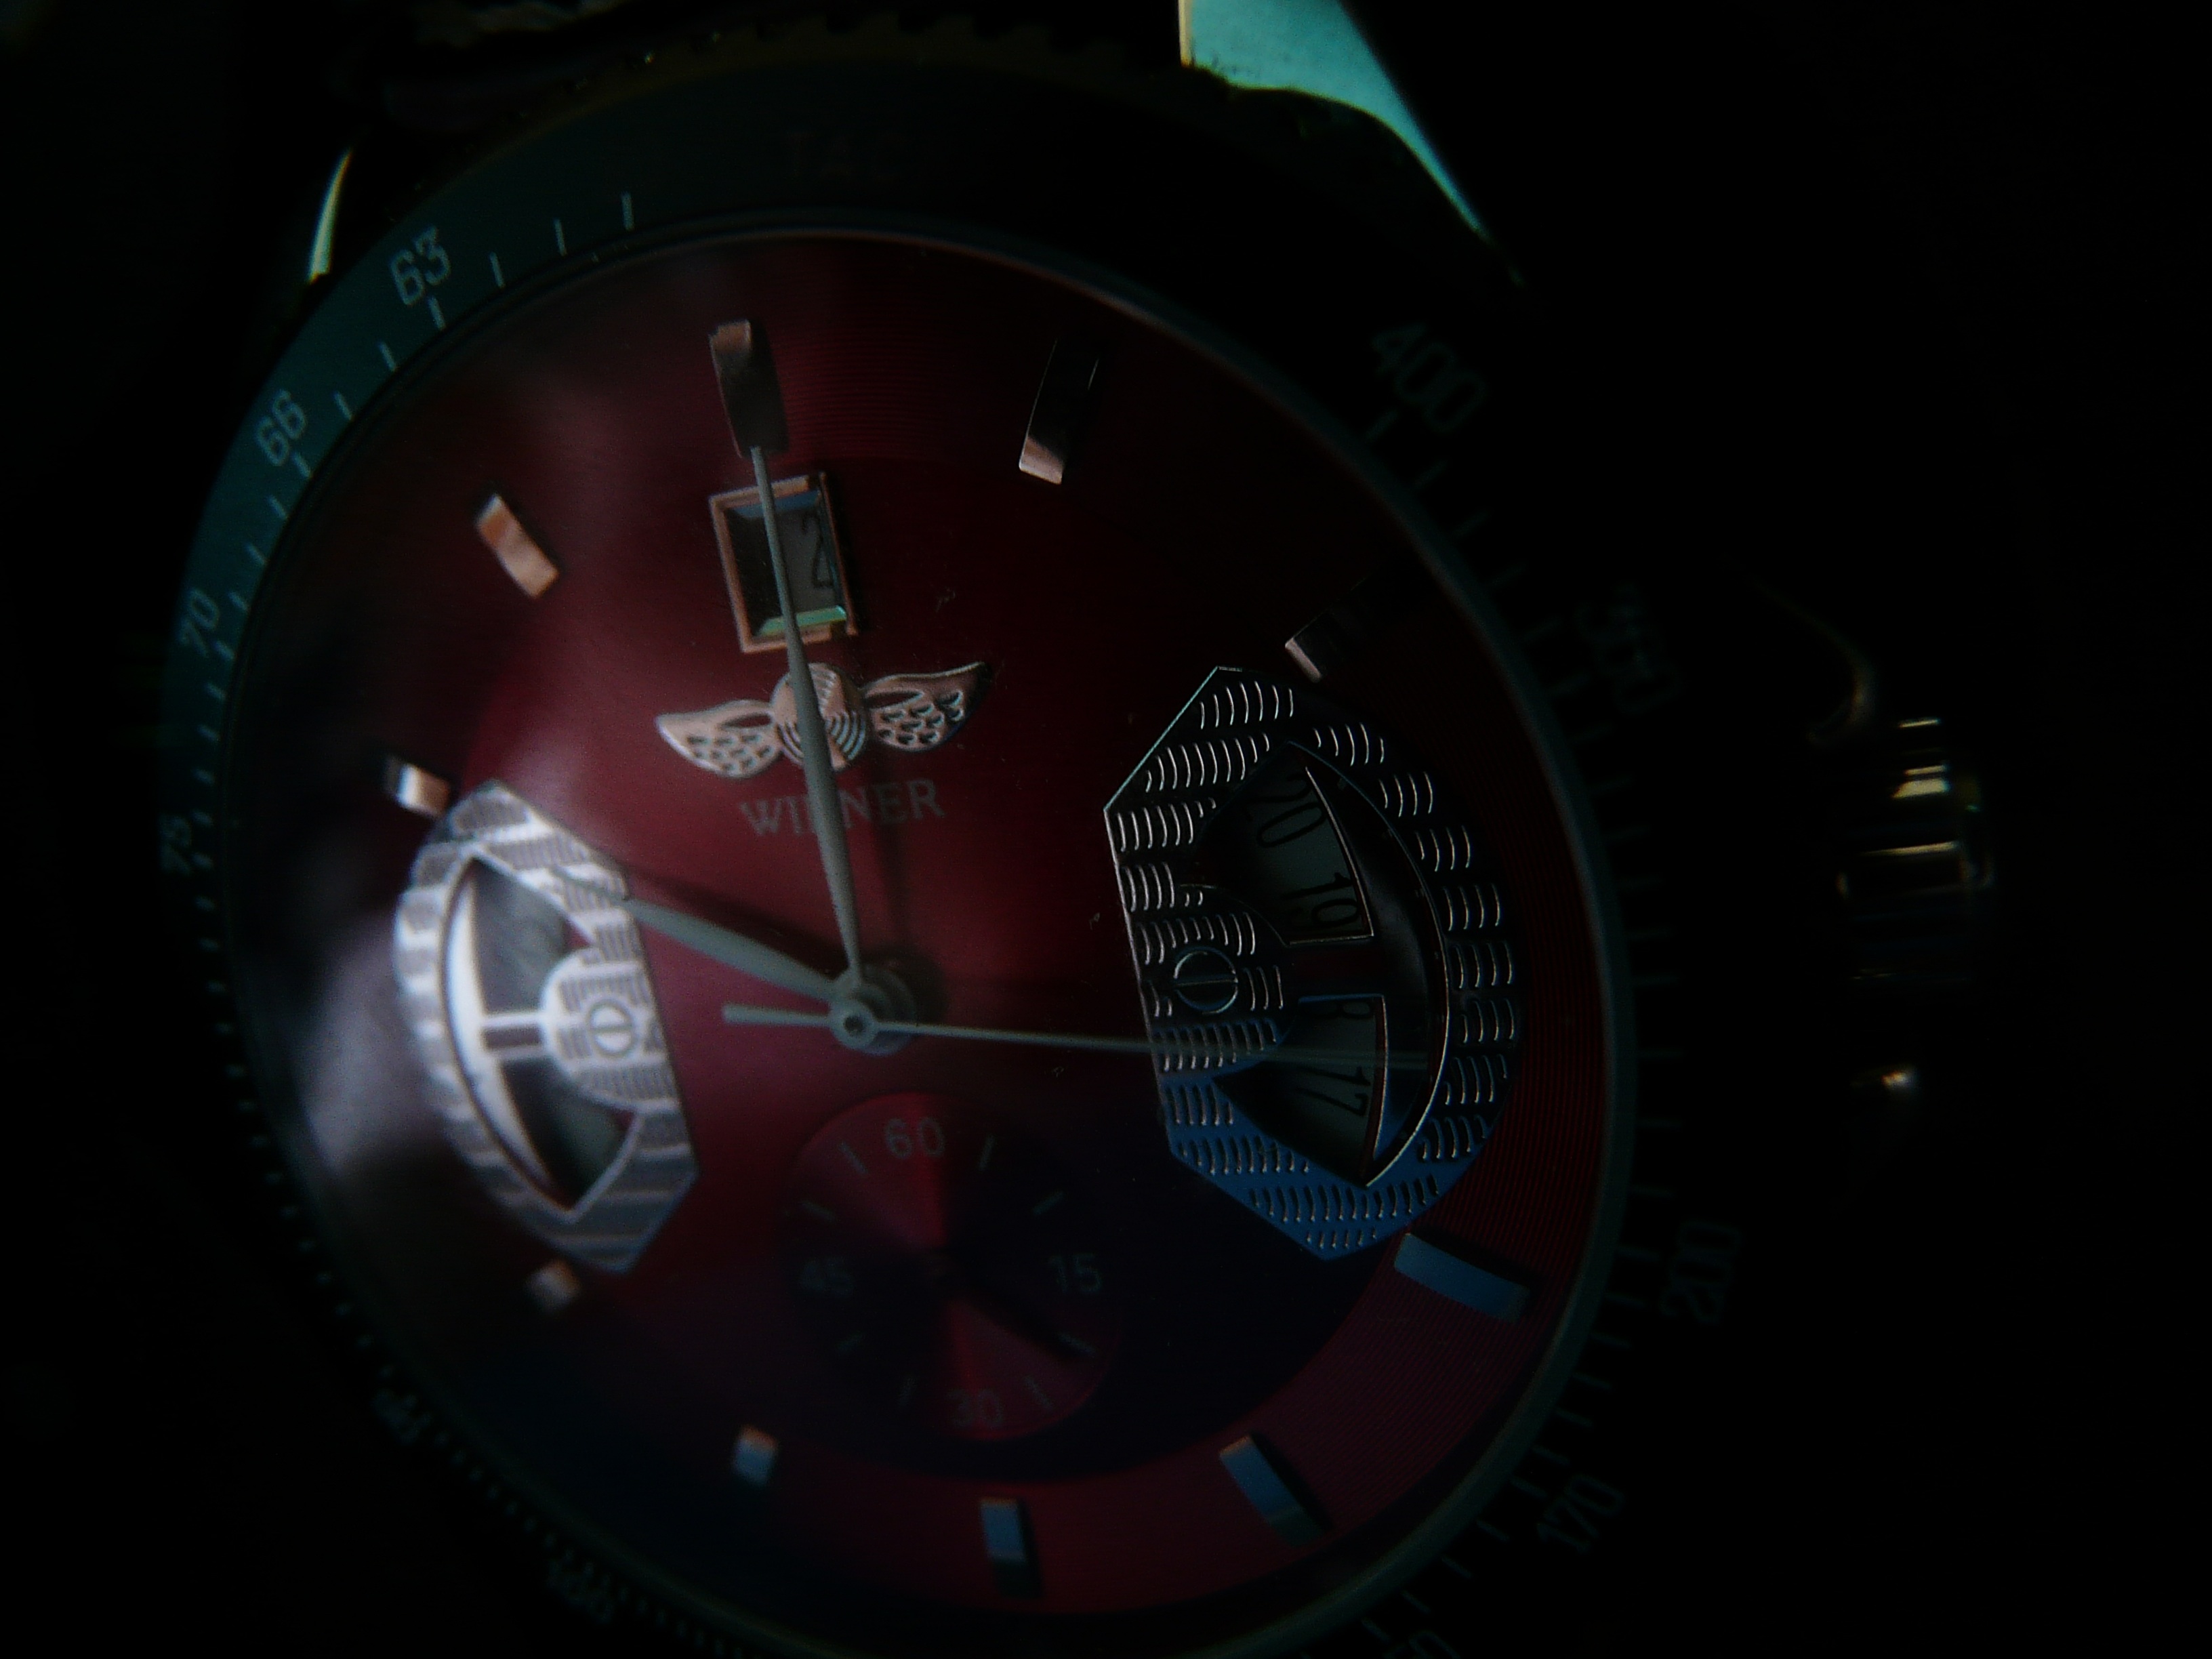
watch, light, red, darkness, gauge, tachometer, circle, screenshot, computer wallpaper